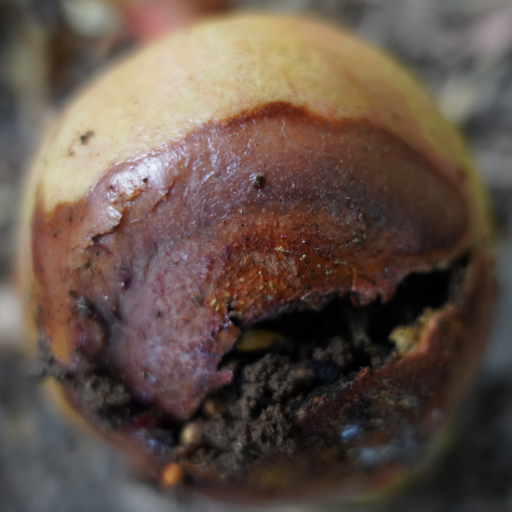
Label: Ectomyelois ceratoniae